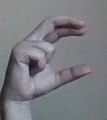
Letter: thal